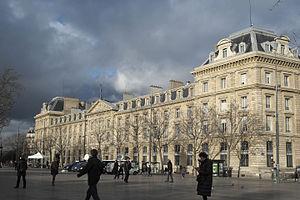
La caserne Vérines, anciennement caserne du Prince-Eugène ou caserne du Château-d'Eau, est un bâtiment militaire situé dans le 10ᵉ arrondissement de Paris. Elle accueille depuis 1947 la Garde républicaine.